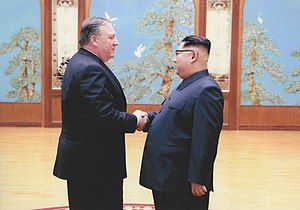
Mødet i Singapore 2018 / Mødested
USA's udenrigsminister (daværende CIA-direktør) Mike Pompeo og Kim Jong-un mødtes i Pyongyang i Nordkorea den 31. marts 2018.
Mødet i Singapore 2018 var det første topmøde mellem en siddende amerikansk præsident og en leder af Nordkorea. Det fandt sted den 12. juni 2018 på Capella Hotel i Singapore.